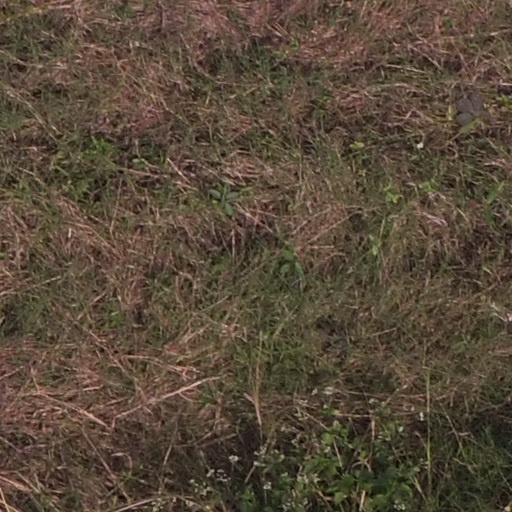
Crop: maize; corn